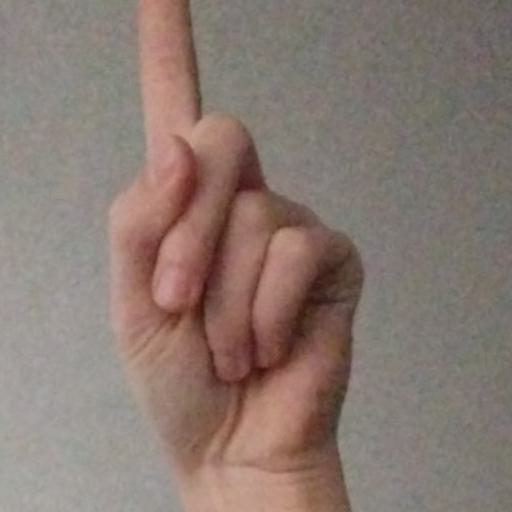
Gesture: one